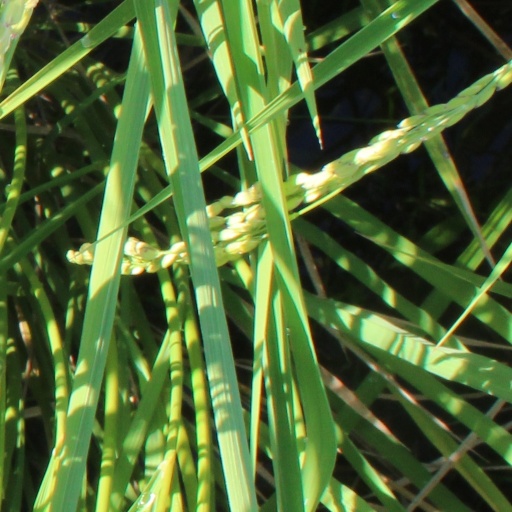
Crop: rice